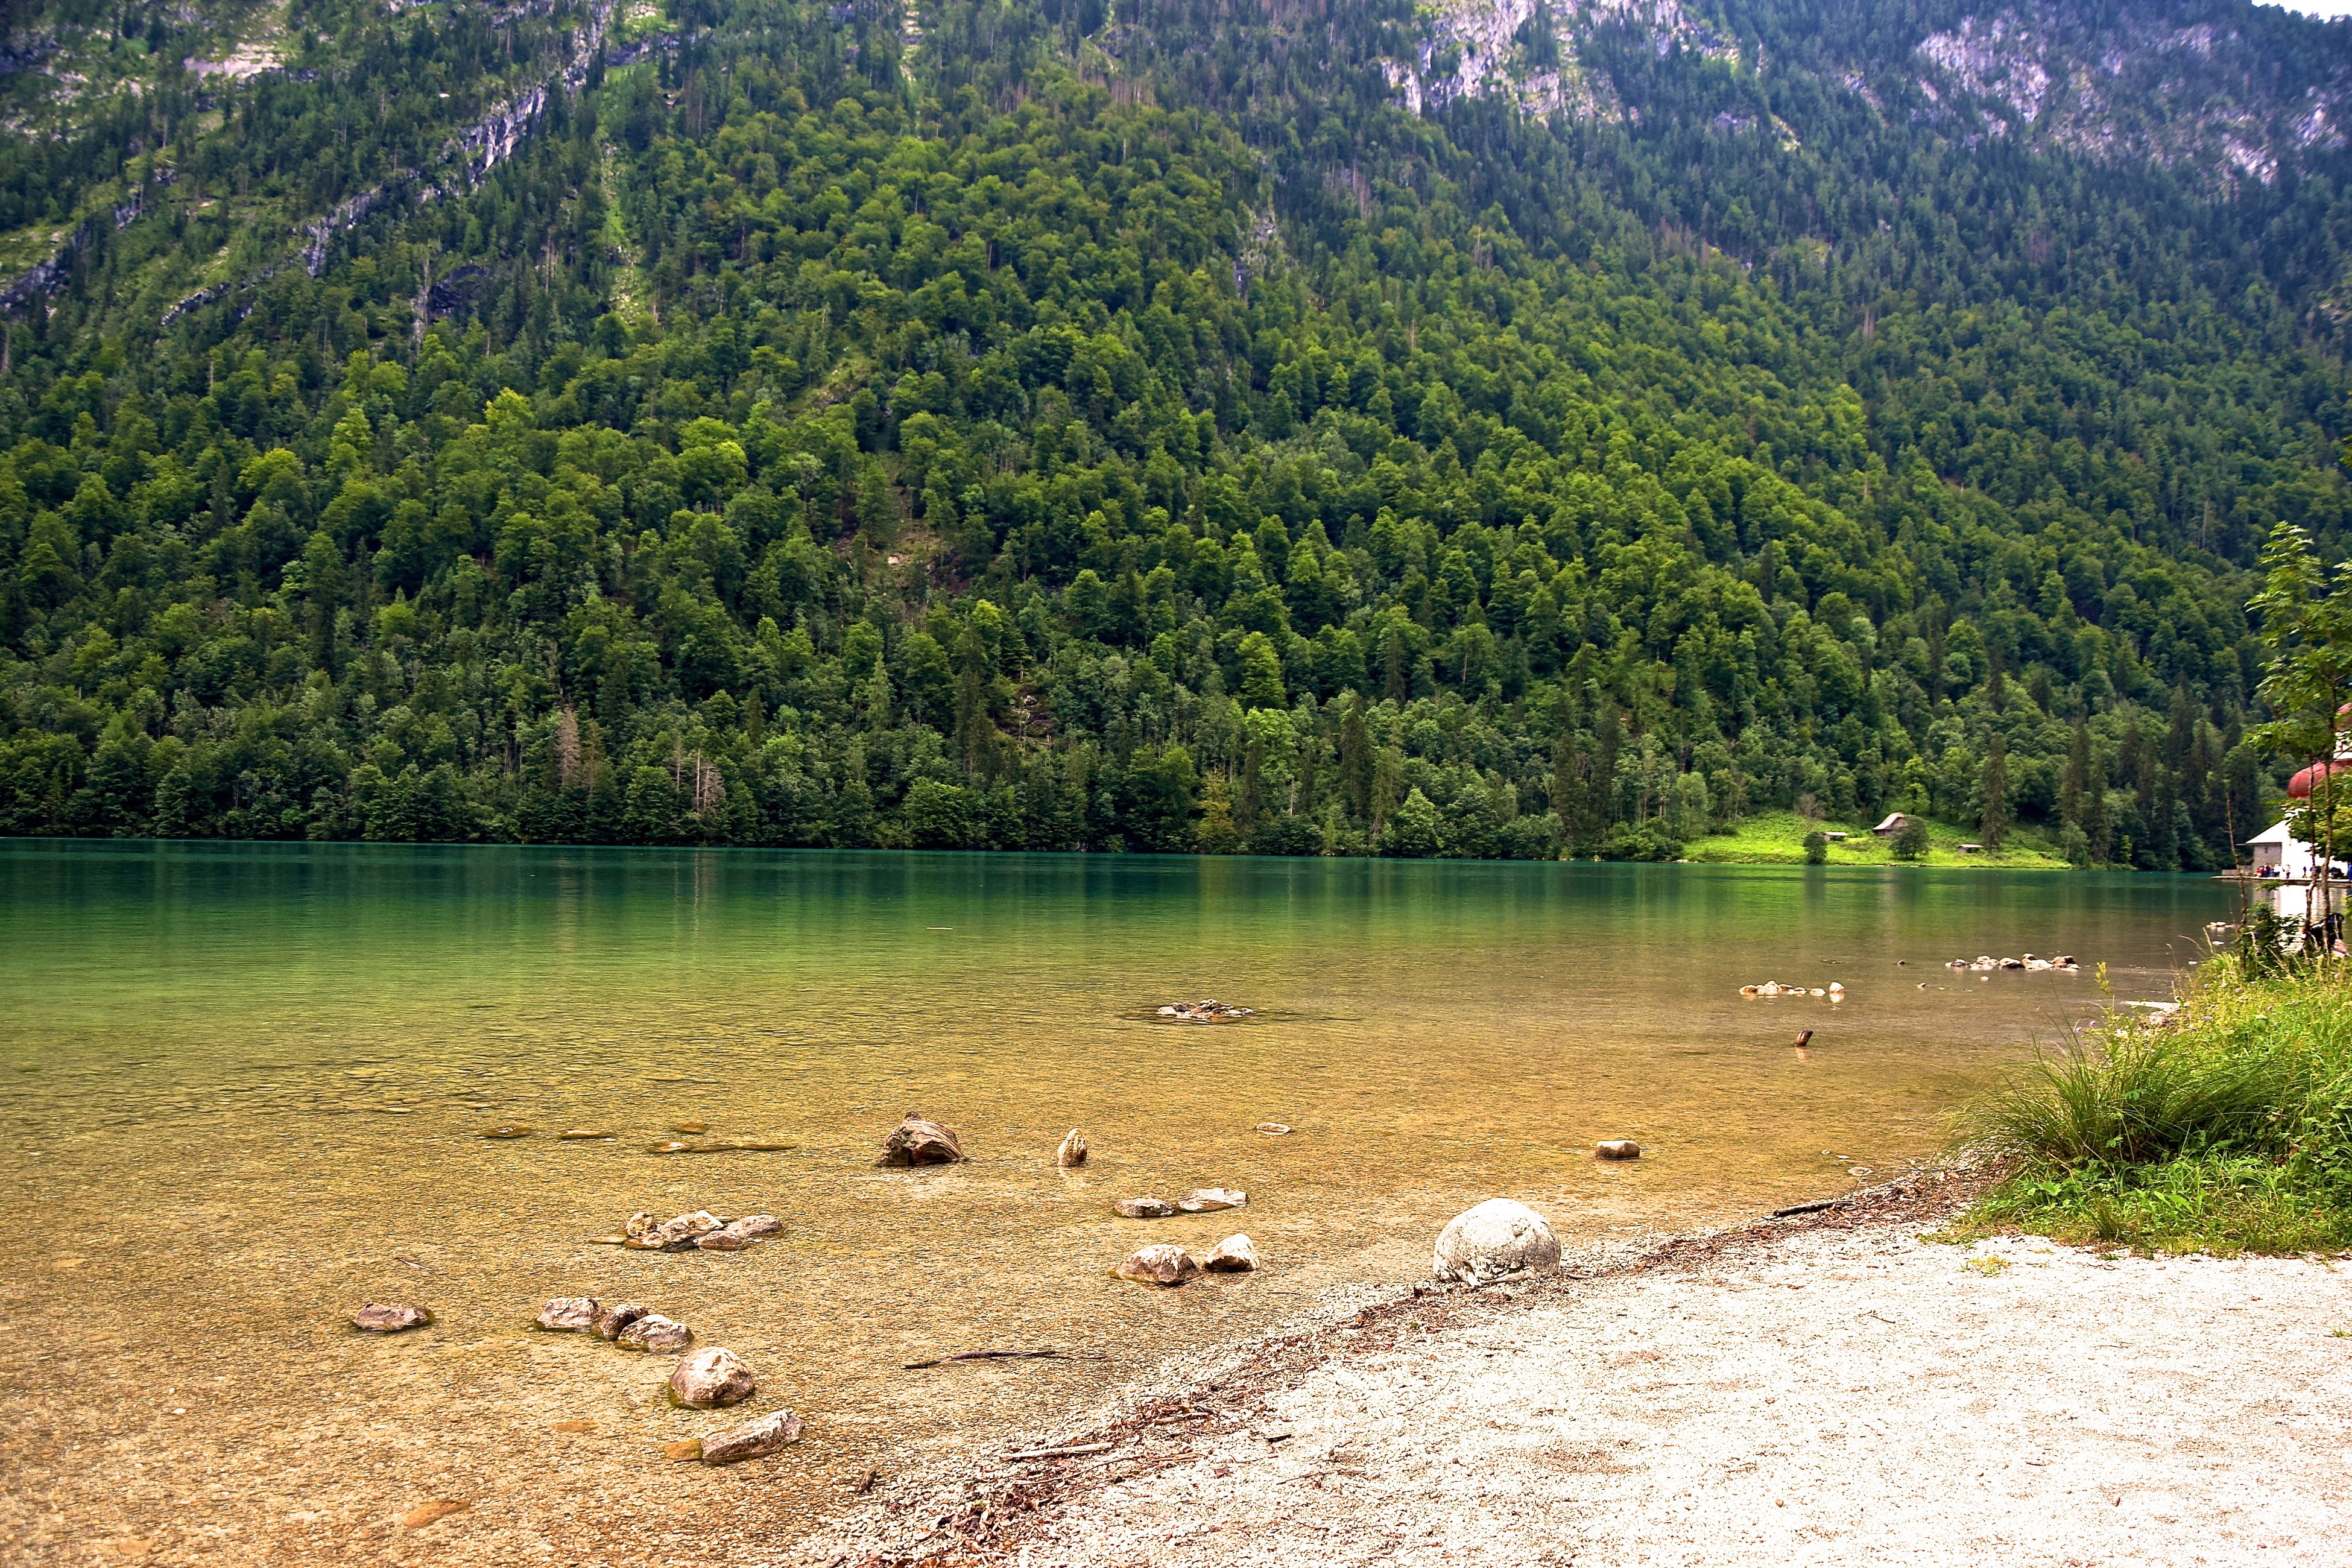
landscape, tree, water, nature, wilderness, mountain, lake, river, valley, stone, pebble, reservoir, body of water, trees, bank, habitat, mood, loch, waters, natural environment